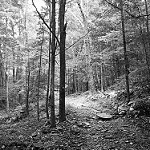
Label: B & W